Alpine A210

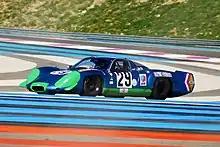
An Alpine A220

For 1968, new regulations banned the four to seven litres engines used by various Alpine rivals such as Chaparral, Ferrari, and Ford which increased Alpine's hopes. The new Alpine contender, the A220, was very different than its predecessor. It was wider, larger, and had bigger wheels. It adopted a right-hand drive layout different from all of its predecessors which were left-hand. This was judged better as most of the turns on circuits are right-handers. At the 1968 24 Hours of Le Mans, only one of the four A220s that entered finished. It was just ahead of three A210s, which again did a 1-2-3 on the performance index. More bad results followed in 1969.